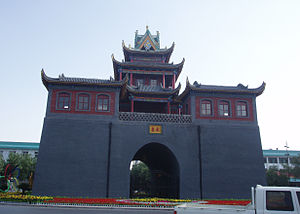
Yinchuan
Søndre byport og trommetårnet i Yinchuan
Yinchuan er en kinesisk by på præfekturniveau som er hovedstad i den autonome region Ningxia Hui i det nordlige Kina. Det har et areal på 66.000 km², og en befolkning på 6.220.000 mennesker med en tæthed på 89.1 indb./km².